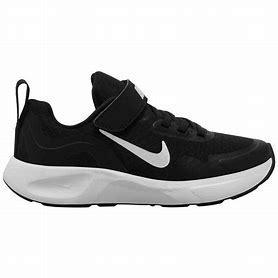
Brand: Nike
Model: Wearallday